Kevin Gutiérrez

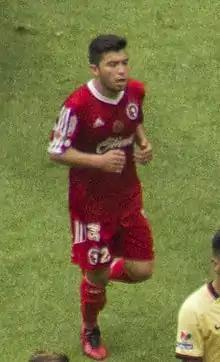
Gutiérrez playing for Tijuana

Kevin Rusell Gutiérrez González (born 1 March 1995) is a Mexican professional footballer who plays as a defensive midfielder.